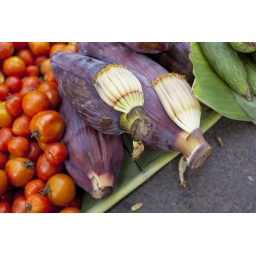
Indians use the banana flower in making their famous curries.